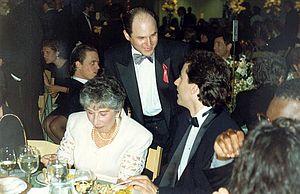
Seinfeld est une série télévisée humoristique américaine en 180 épisodes de 23 minutes créée par Jerry Seinfeld et Larry David et diffusée du 5 juillet 1989 au 14 mai 1998 sur le réseau NBC.
George Louis Costanza est un personnage récurrent de la série télévisée américaine Seinfeld, interprété par Jason Alexander.